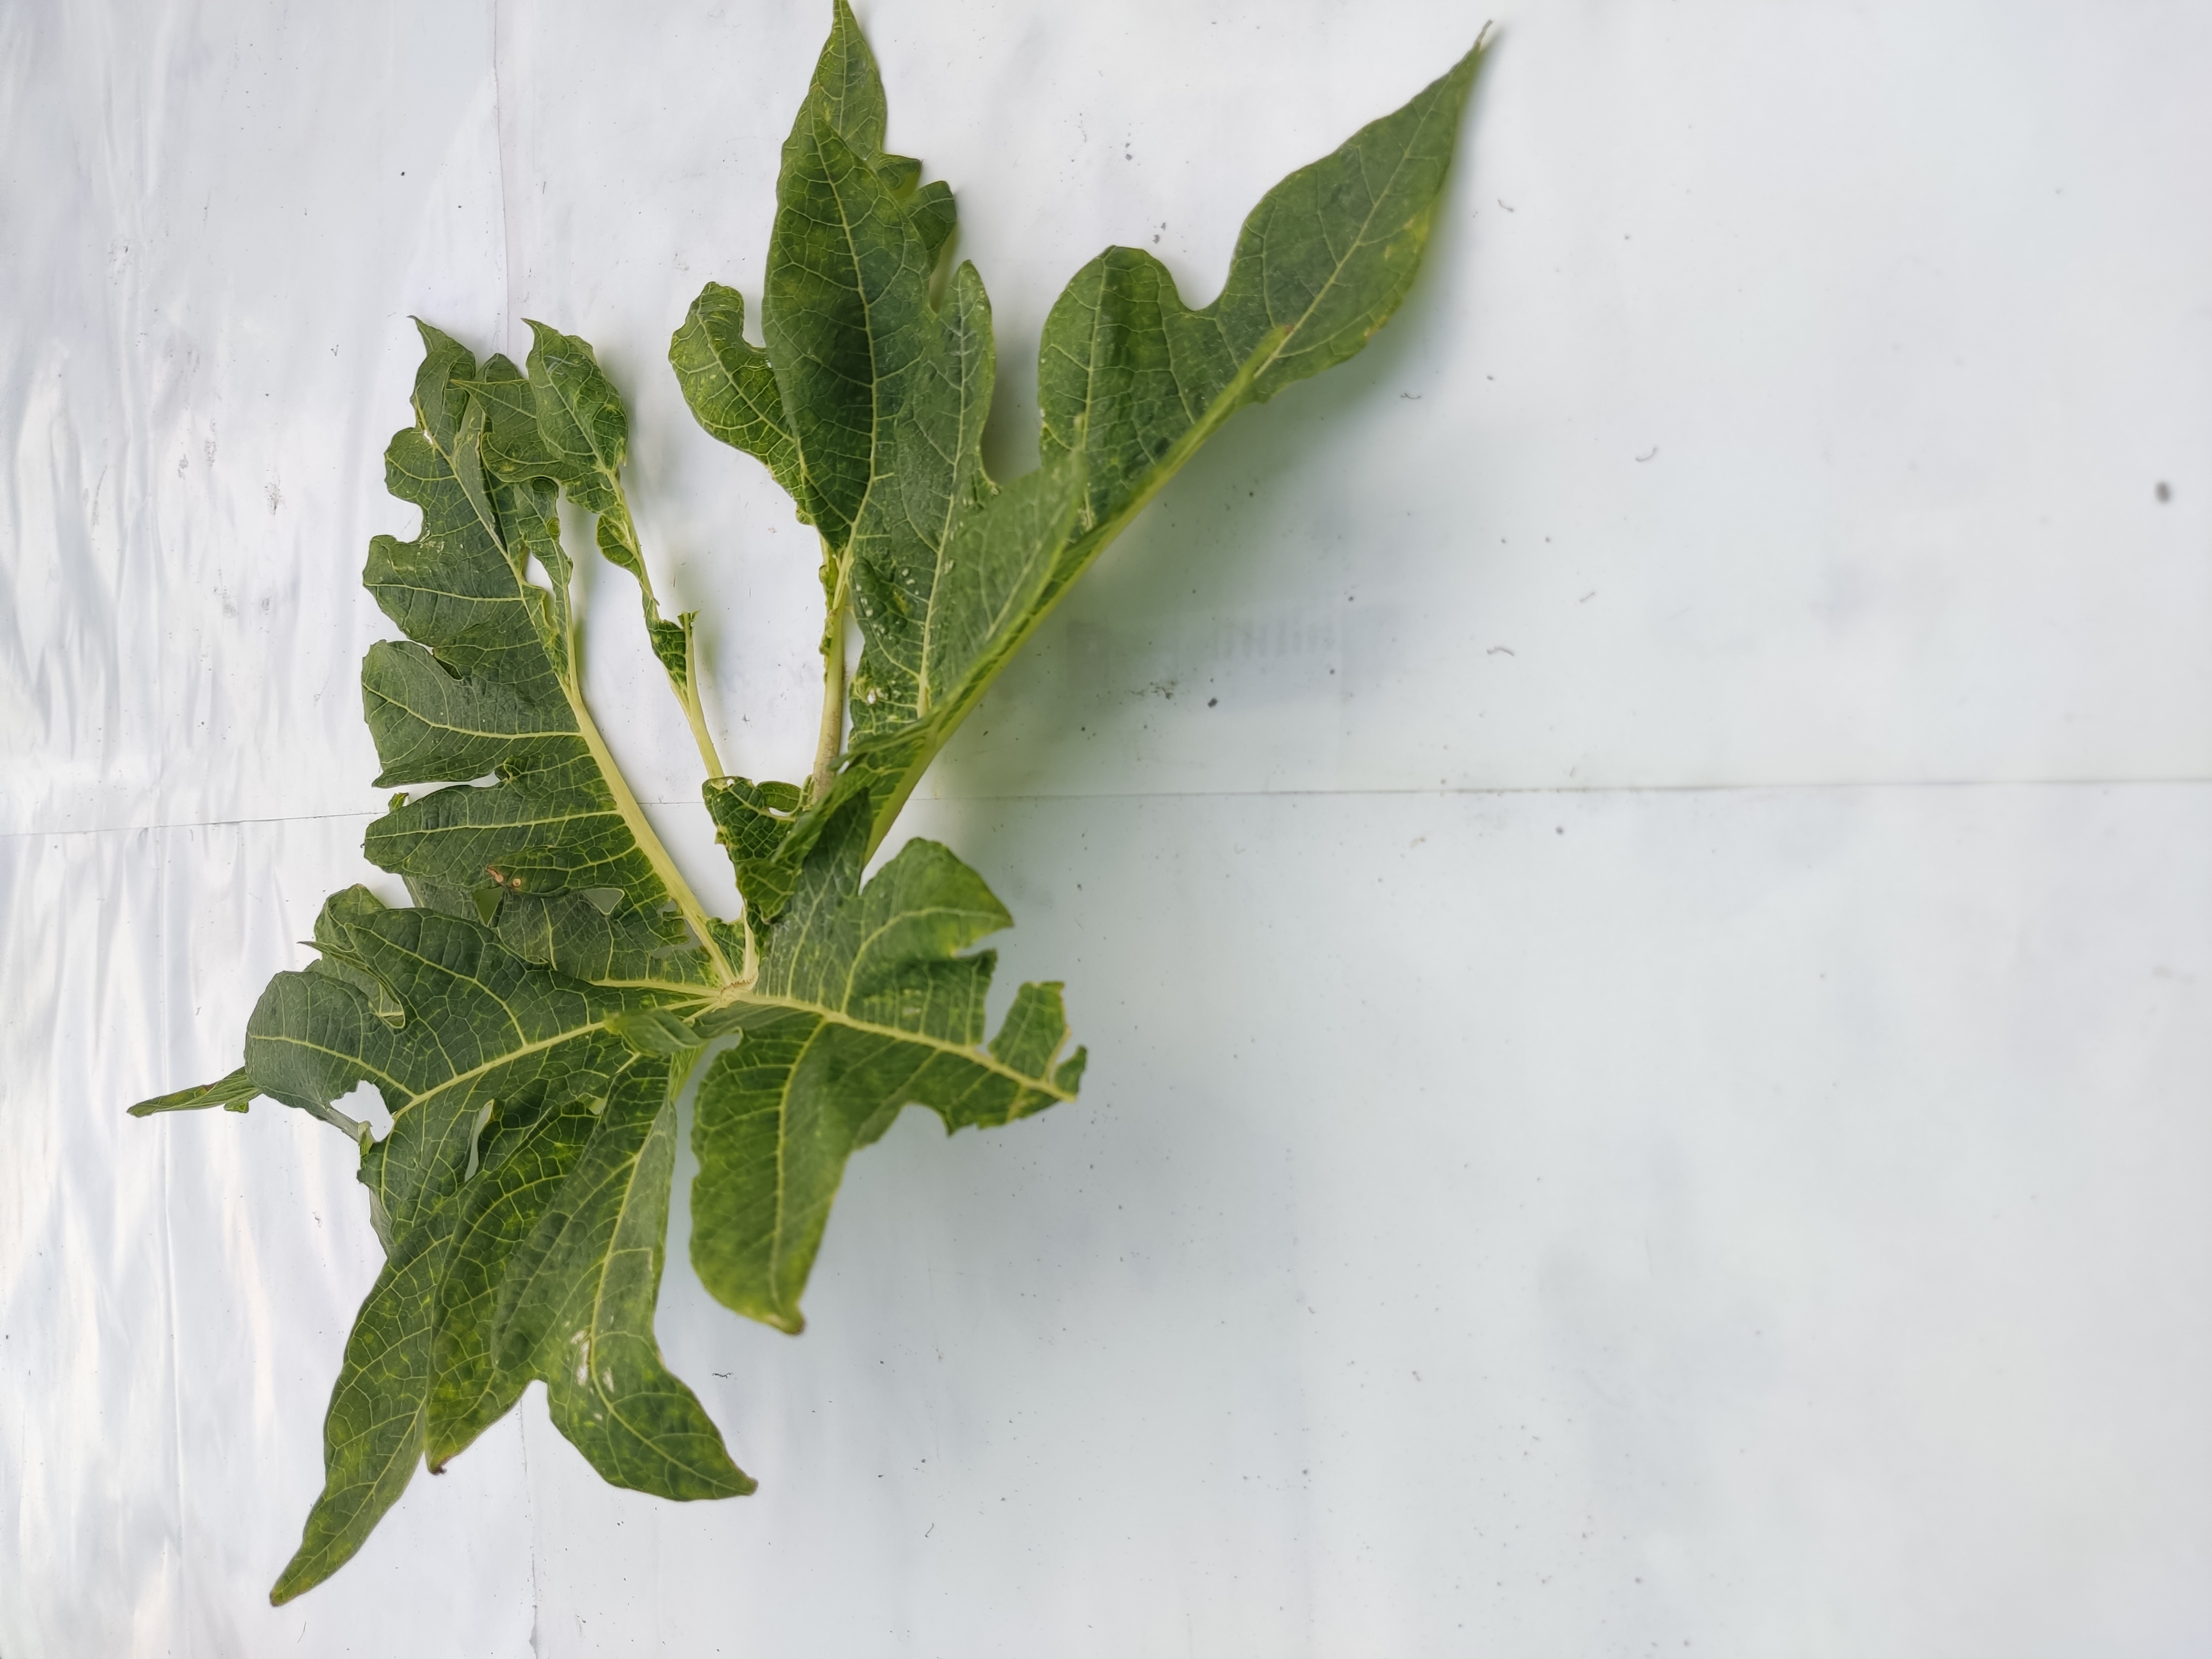
Label: Mosaic